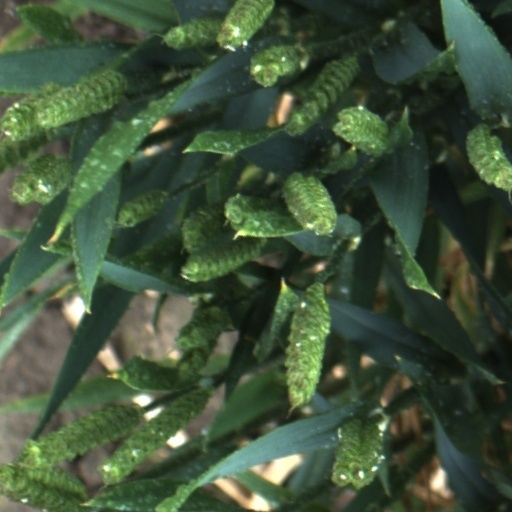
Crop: wheat